Doppelmayr USA

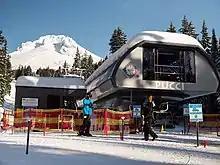
Doppelmayr chairlift at Mount Hood, Oregon, which failed and stranded 42 people in February 2021

In 2003, the company installed its first UNI-GS detachable chairlift, the Panorama Quad, at Gunstock Mountain Resort in Gilford, New Hampshire.